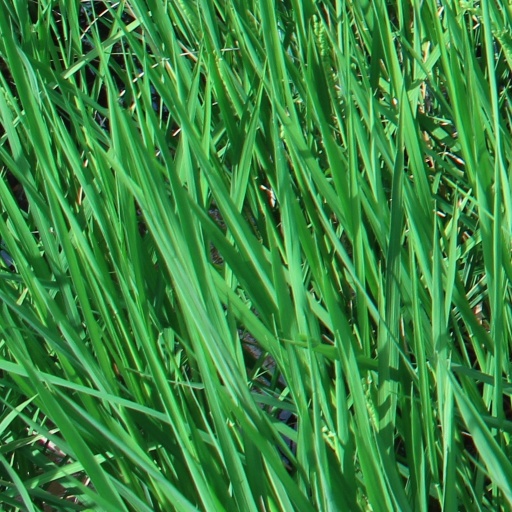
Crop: rice